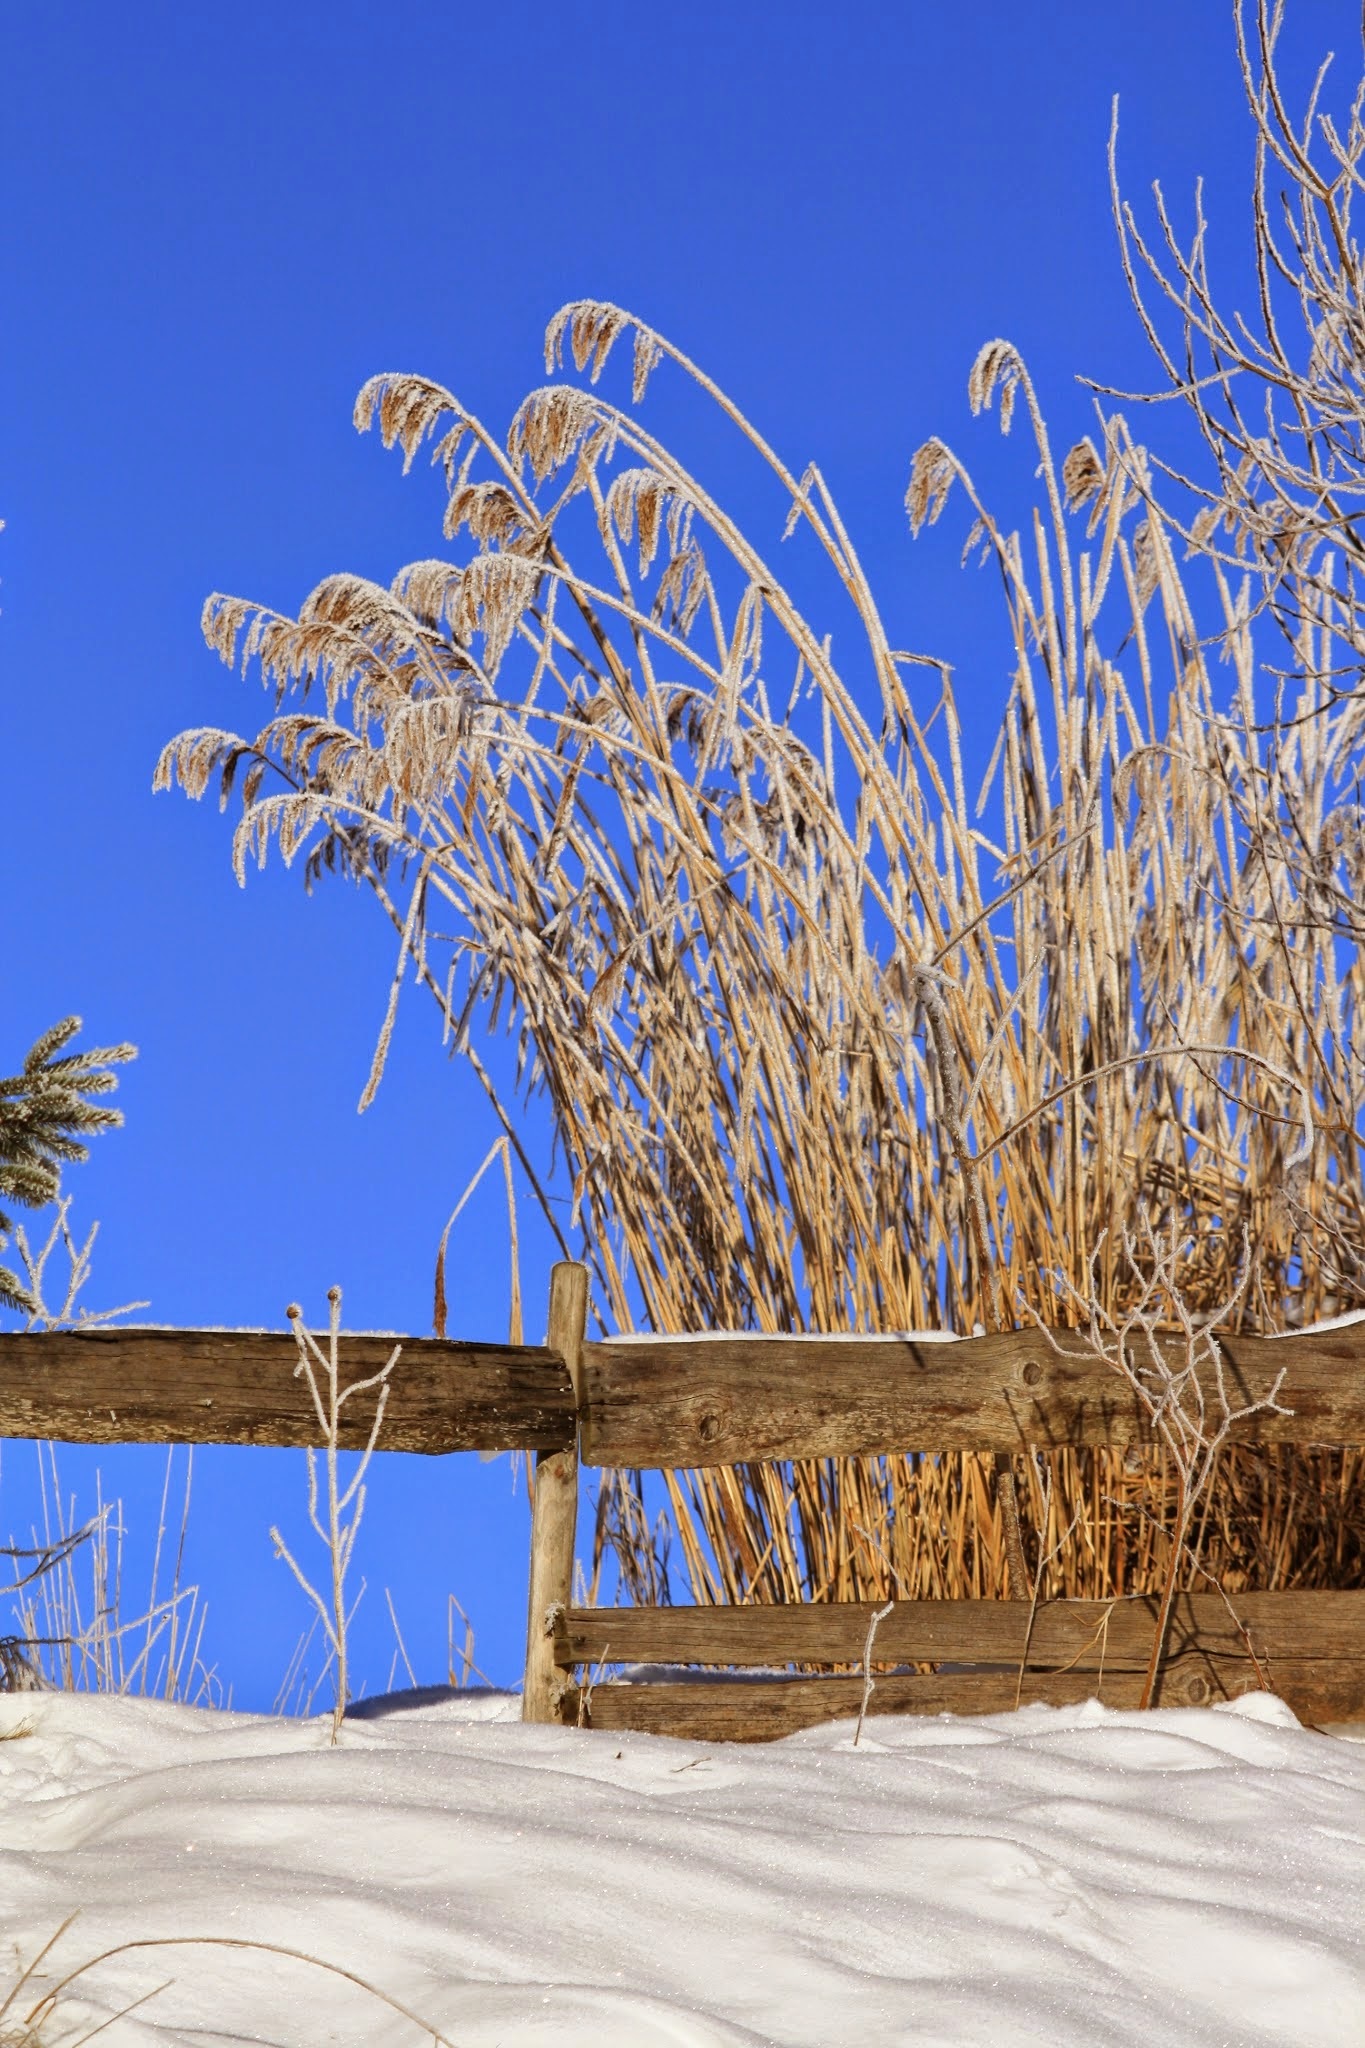
landscape, tree, nature, grass, sand, branch, snow, cold, winter, sky, white, flower, frost, season, blue sky, habitat, snow landscape, snow magic, grass family, snow and blue sky